Every Man for Himself (2021 film)

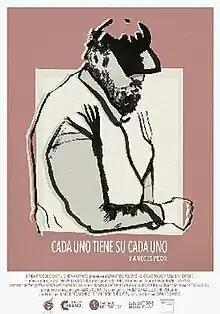
Film poster

Every Man for Himself (Spanish: Cada uno tiene su cada uno) is a 2021 Chilean drama film written and directed by Alexis Donoso in his directorial debut. Starring Leonardo Pizarro, Nicolás Rojas and Romina Herrera.